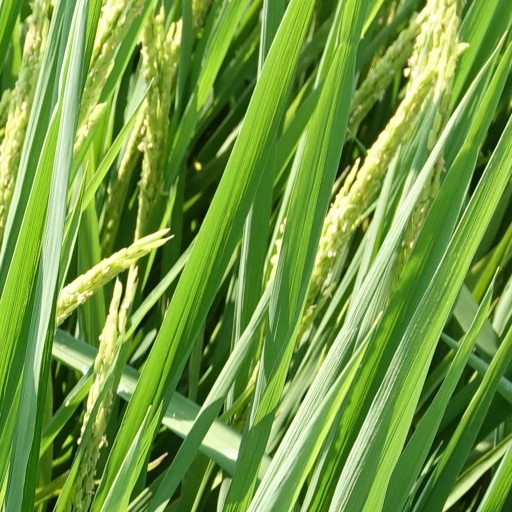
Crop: rice